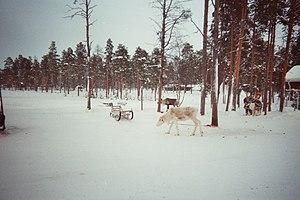
rennes en Laponie finlandaise, près du lac Inari
La Via Karelia est une route touristique parcourant le long de la frontière orientale de la Finlande.